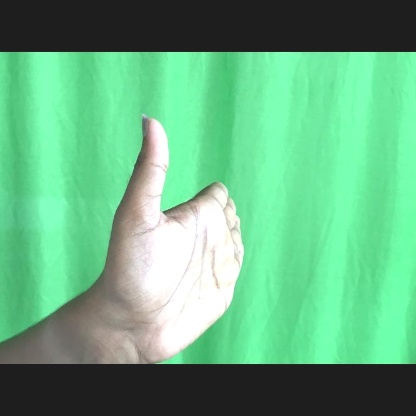
Mudra: Ardhachandran